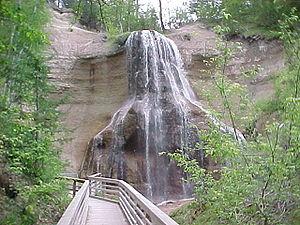
Liste des parcs d'État du Nebraska aux États-Unis d'Amérique par ordre alphabétique. Ils sont gérés par le Nebraska Game and Parks Commission.